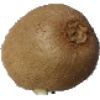
Label: Kiwi 1